William D. Curry

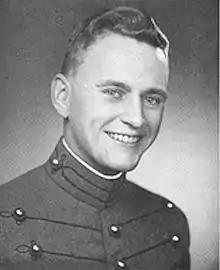
William Donald Curry Jr.West Point graduation photo, 1950

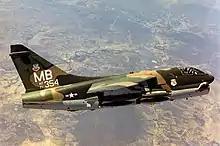
Ling-Temco-Vought A-7D Corsair II 71-0354 On August 15, 1973, Col. William D. Curry Jr, Commander 354th TFW (Deployed), took off from Korat RTAFB, Thailand, and dropped the last bomb by the United States Air Force of the Vietnam War, attacking Khmer Rouge forces just to the north of Phnom Penh, Cambodia.

Brigadier General William D. Curry Jr (May 15, 1926 – April 16, 2013) was a retired United States Air Force officer. He was a command pilot with over 6,500 flying hours, serving in World War II, the Korean and Vietnam Wars.